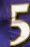
Number: 5